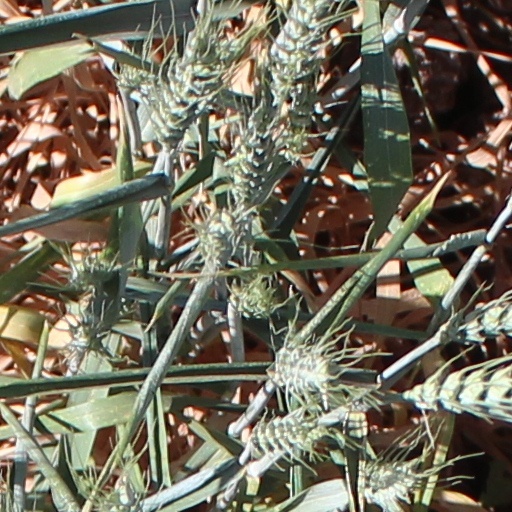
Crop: wheat